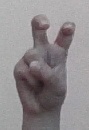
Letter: toot